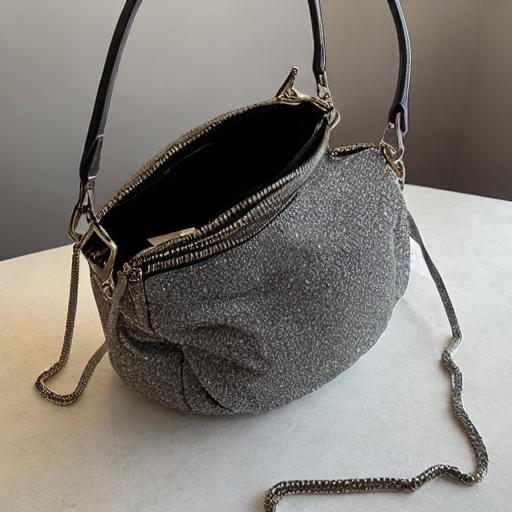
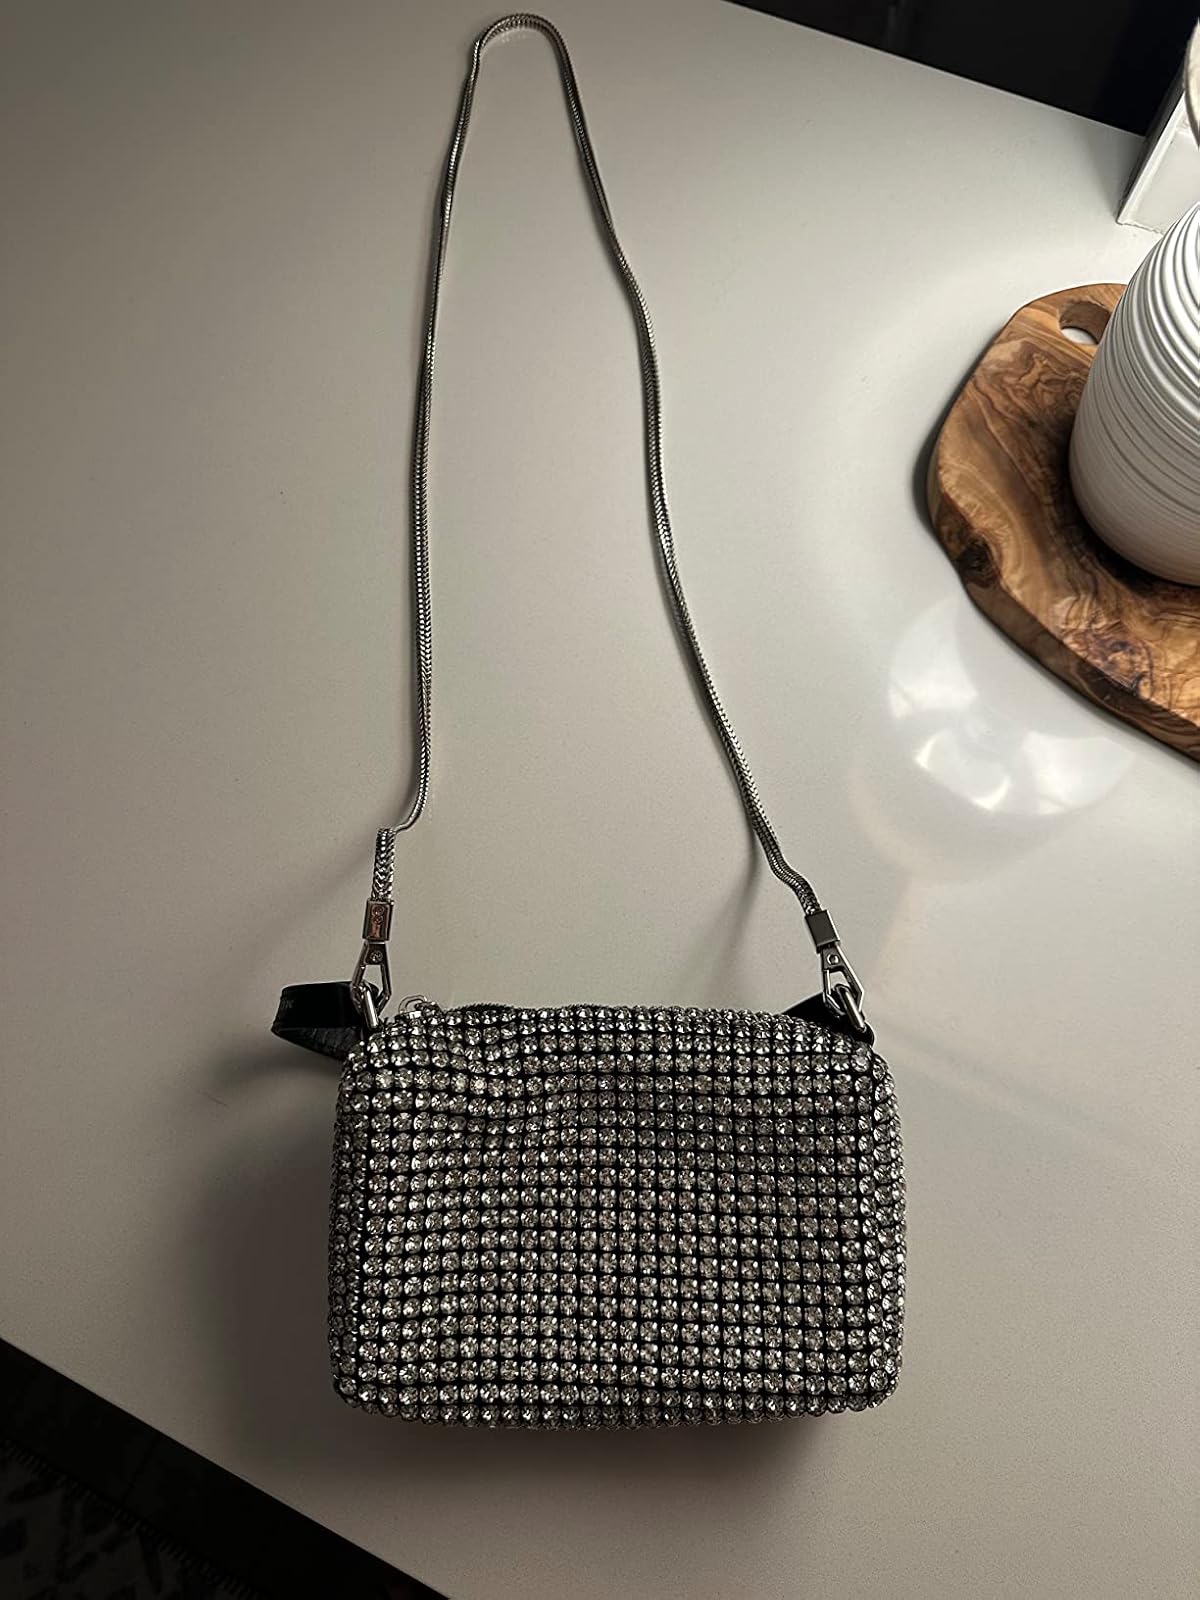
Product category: accessories_handbag
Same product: no